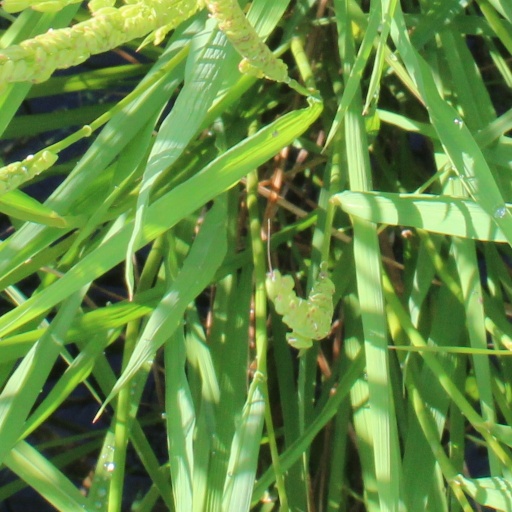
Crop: rice